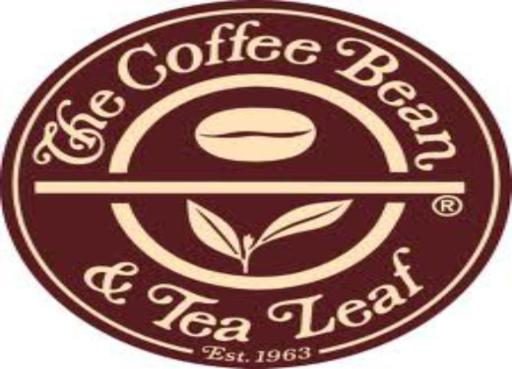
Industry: Food